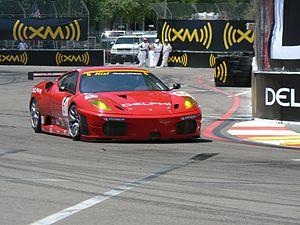
Risi Competizione, auparavant Doyle-Risi Racing est une écurie automobile américaine fondée par Giuseppe Risi en 1997 et basée à Houston. L’écurie naît de l'association du Doyle Racing. En 1998, l'écurie s'engage en championnat IMSA GT avec une Ferrari 333 SP. En parallèle, elle dispute les 24 Heures du Mans, où elle obtient une huitième place au classement général et une victoire en catégorie LMP1.